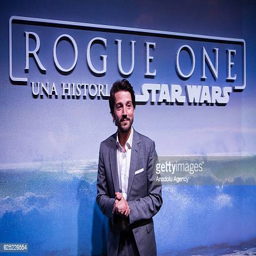
actor poses during the red carpet